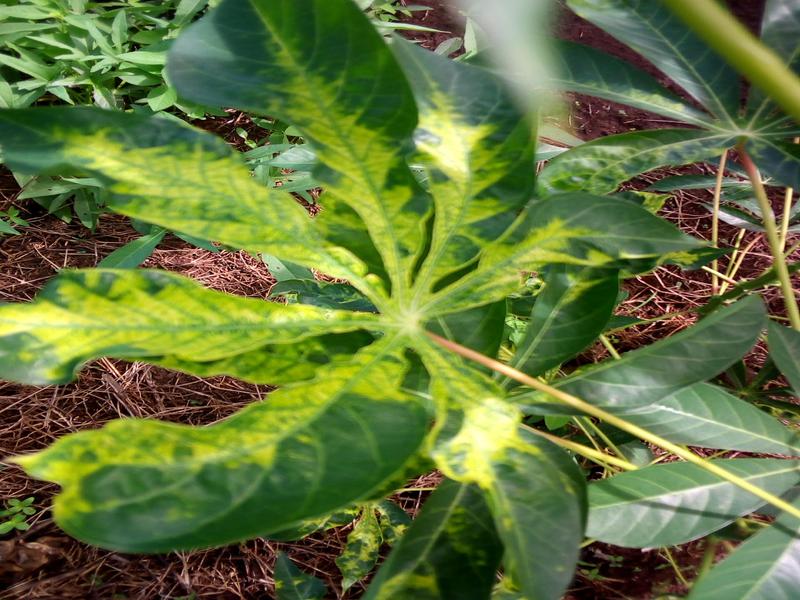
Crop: cassava
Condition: mosaic_disease